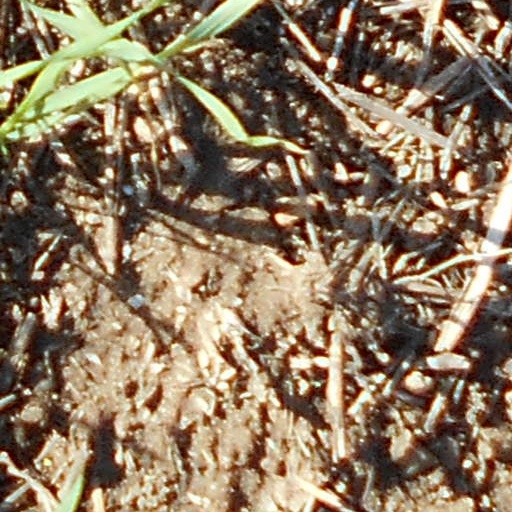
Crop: wheat